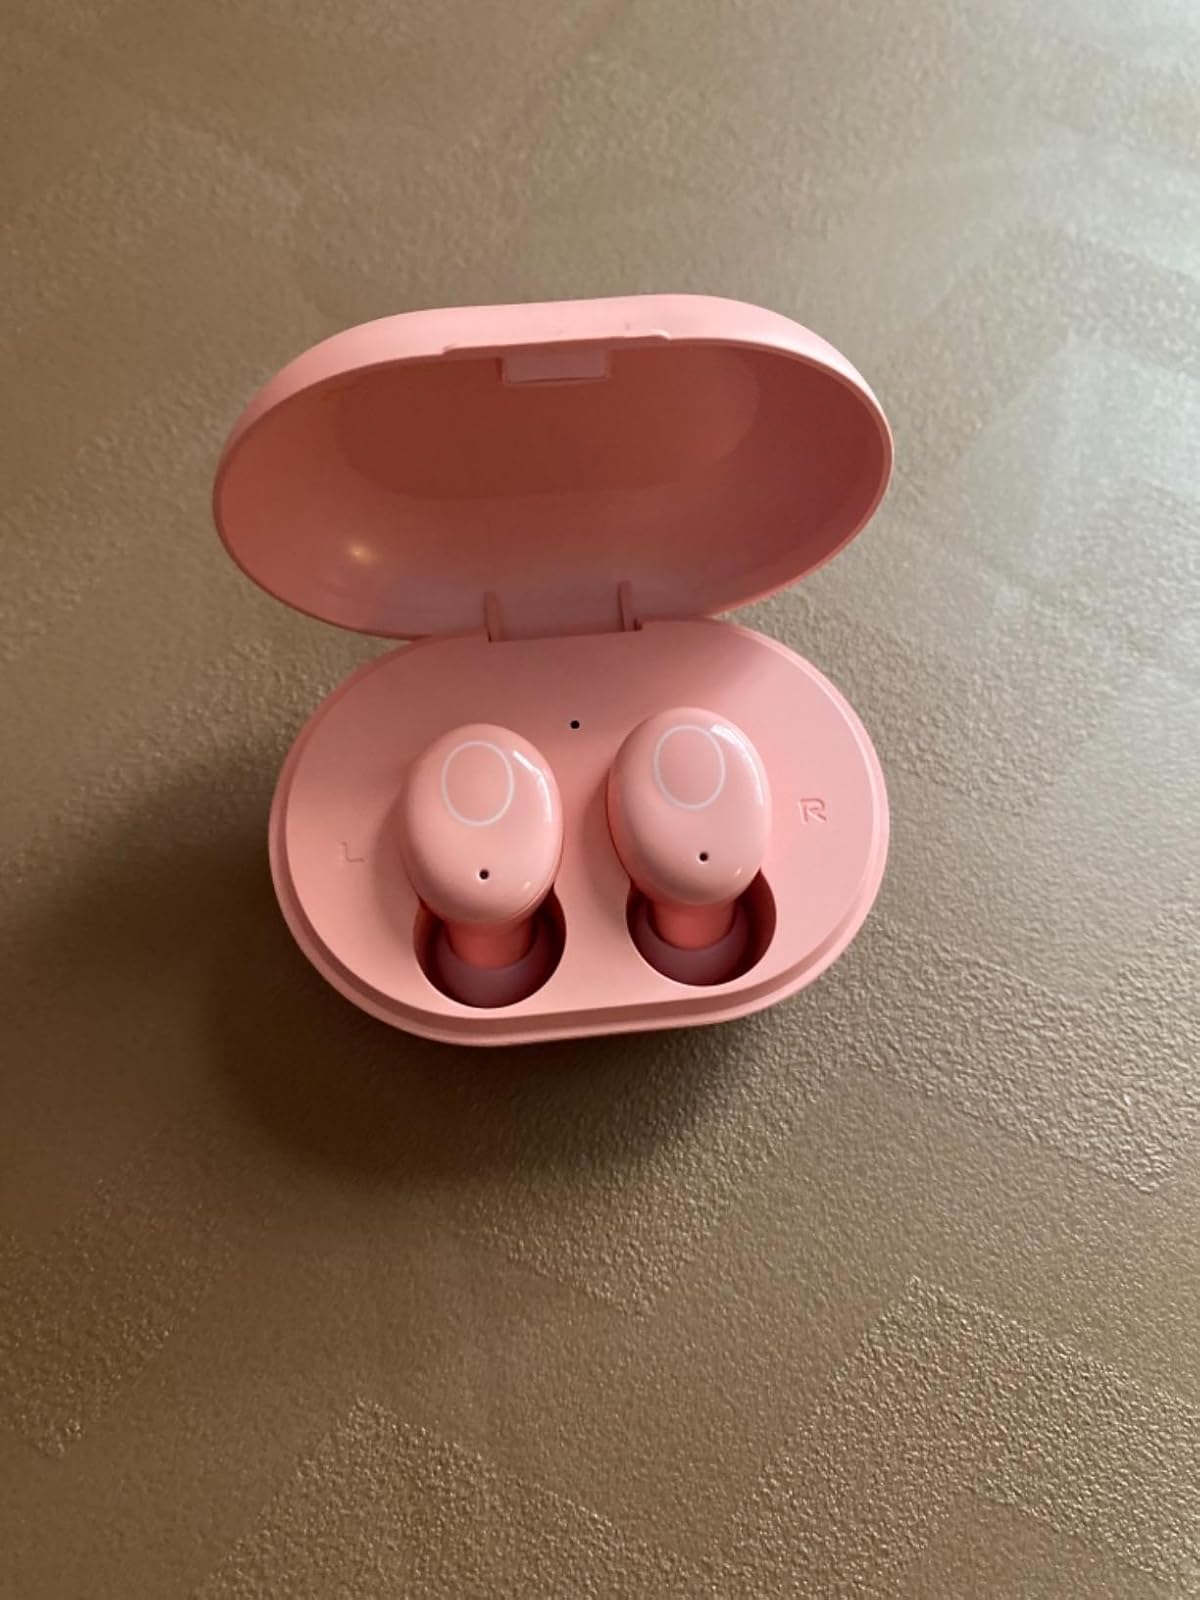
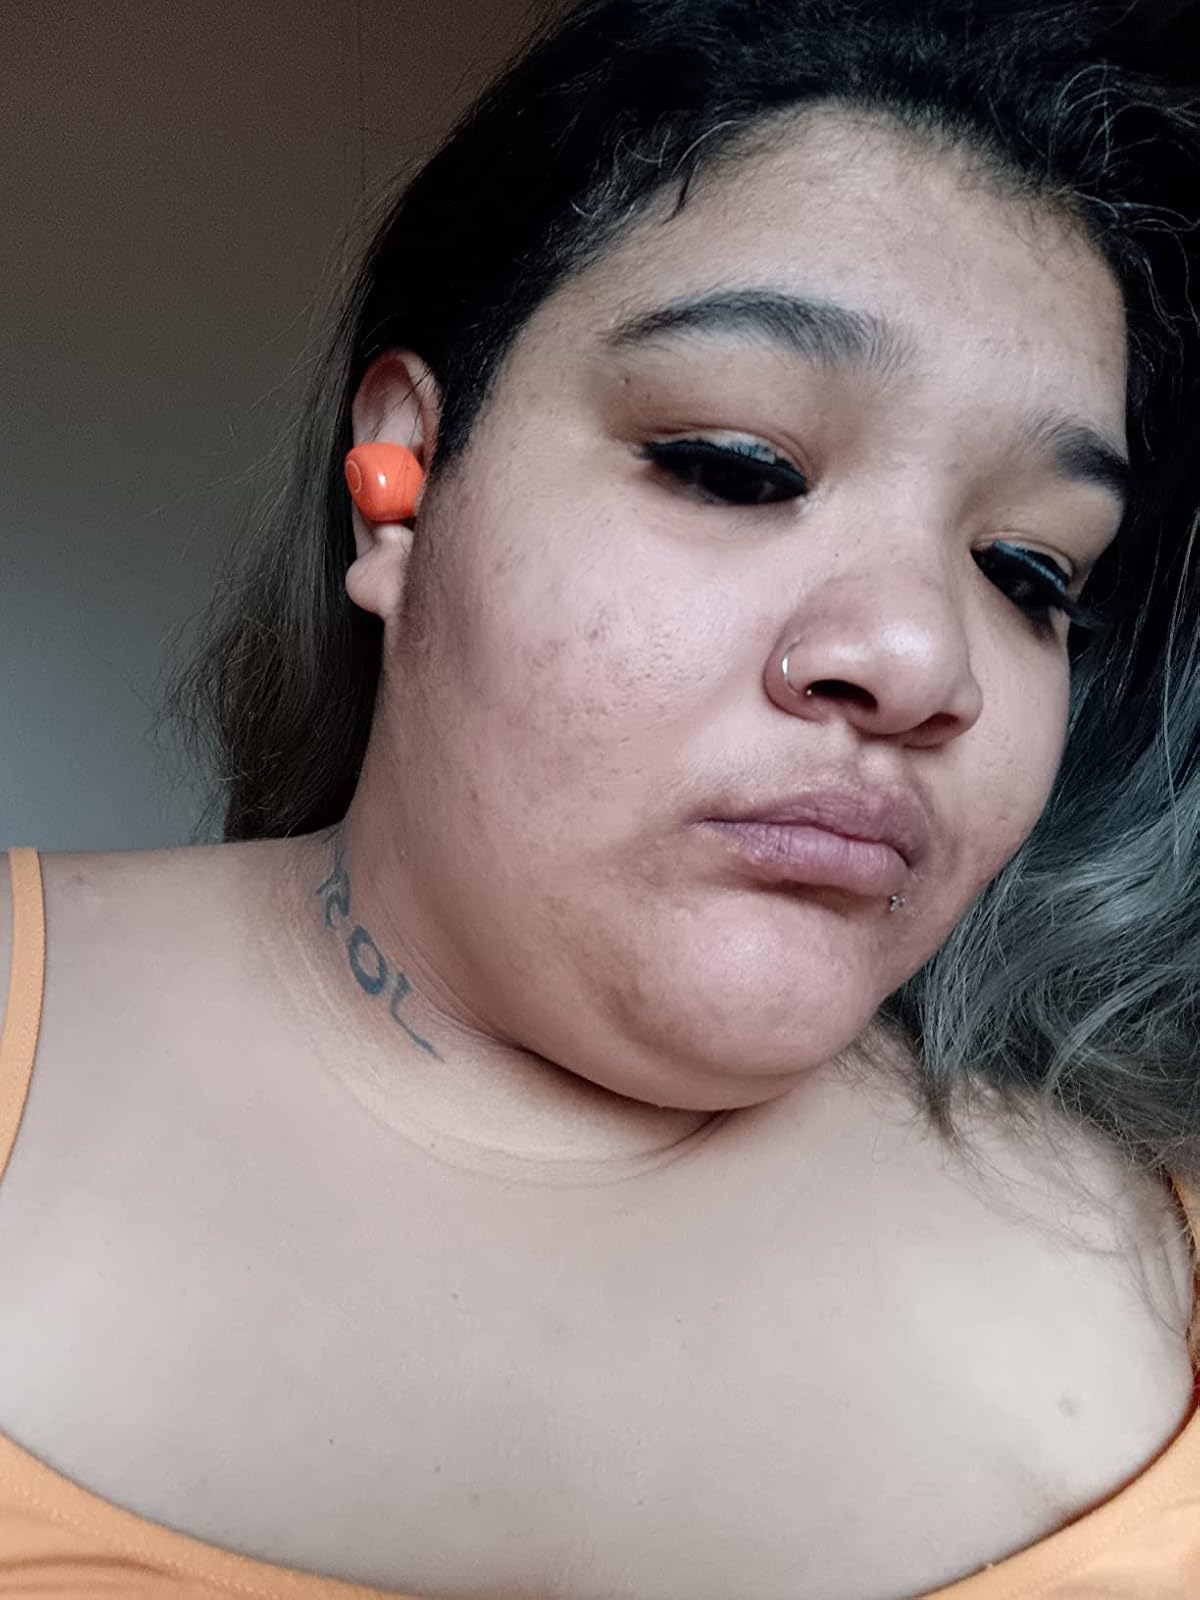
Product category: earbuds
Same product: no